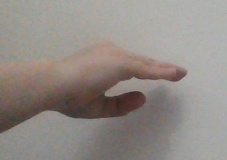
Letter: jeem